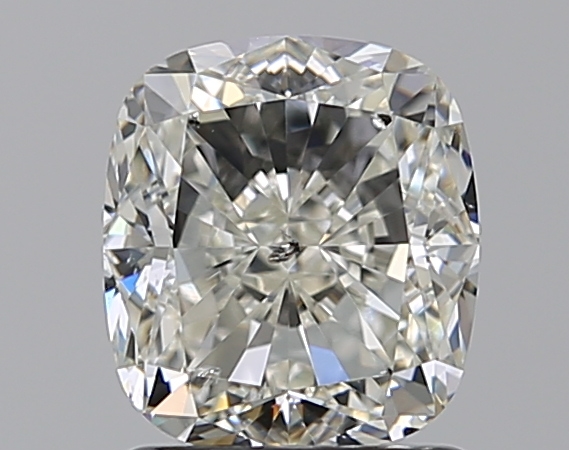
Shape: cushion
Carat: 1.6
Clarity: SI2
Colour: J
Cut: EX
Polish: EX
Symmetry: EX
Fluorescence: N
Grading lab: GIA
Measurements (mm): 6.86 x 6.13 x 4.27